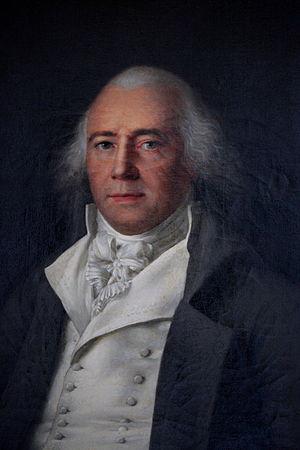
Étienne-François-Louis-Honoré Le Tourneur, dit Le Tourneur de la Manche, né à Granville le 15 mars 1751 et mort à Laeken le 4 octobre 1817, est un général et homme politique français.
Le poste de président de la Convention nationale a existé entre 1792 et 1795.
Cet article dresse la liste des présidents de l’Assemblée nationale française et des chambres assimilées.